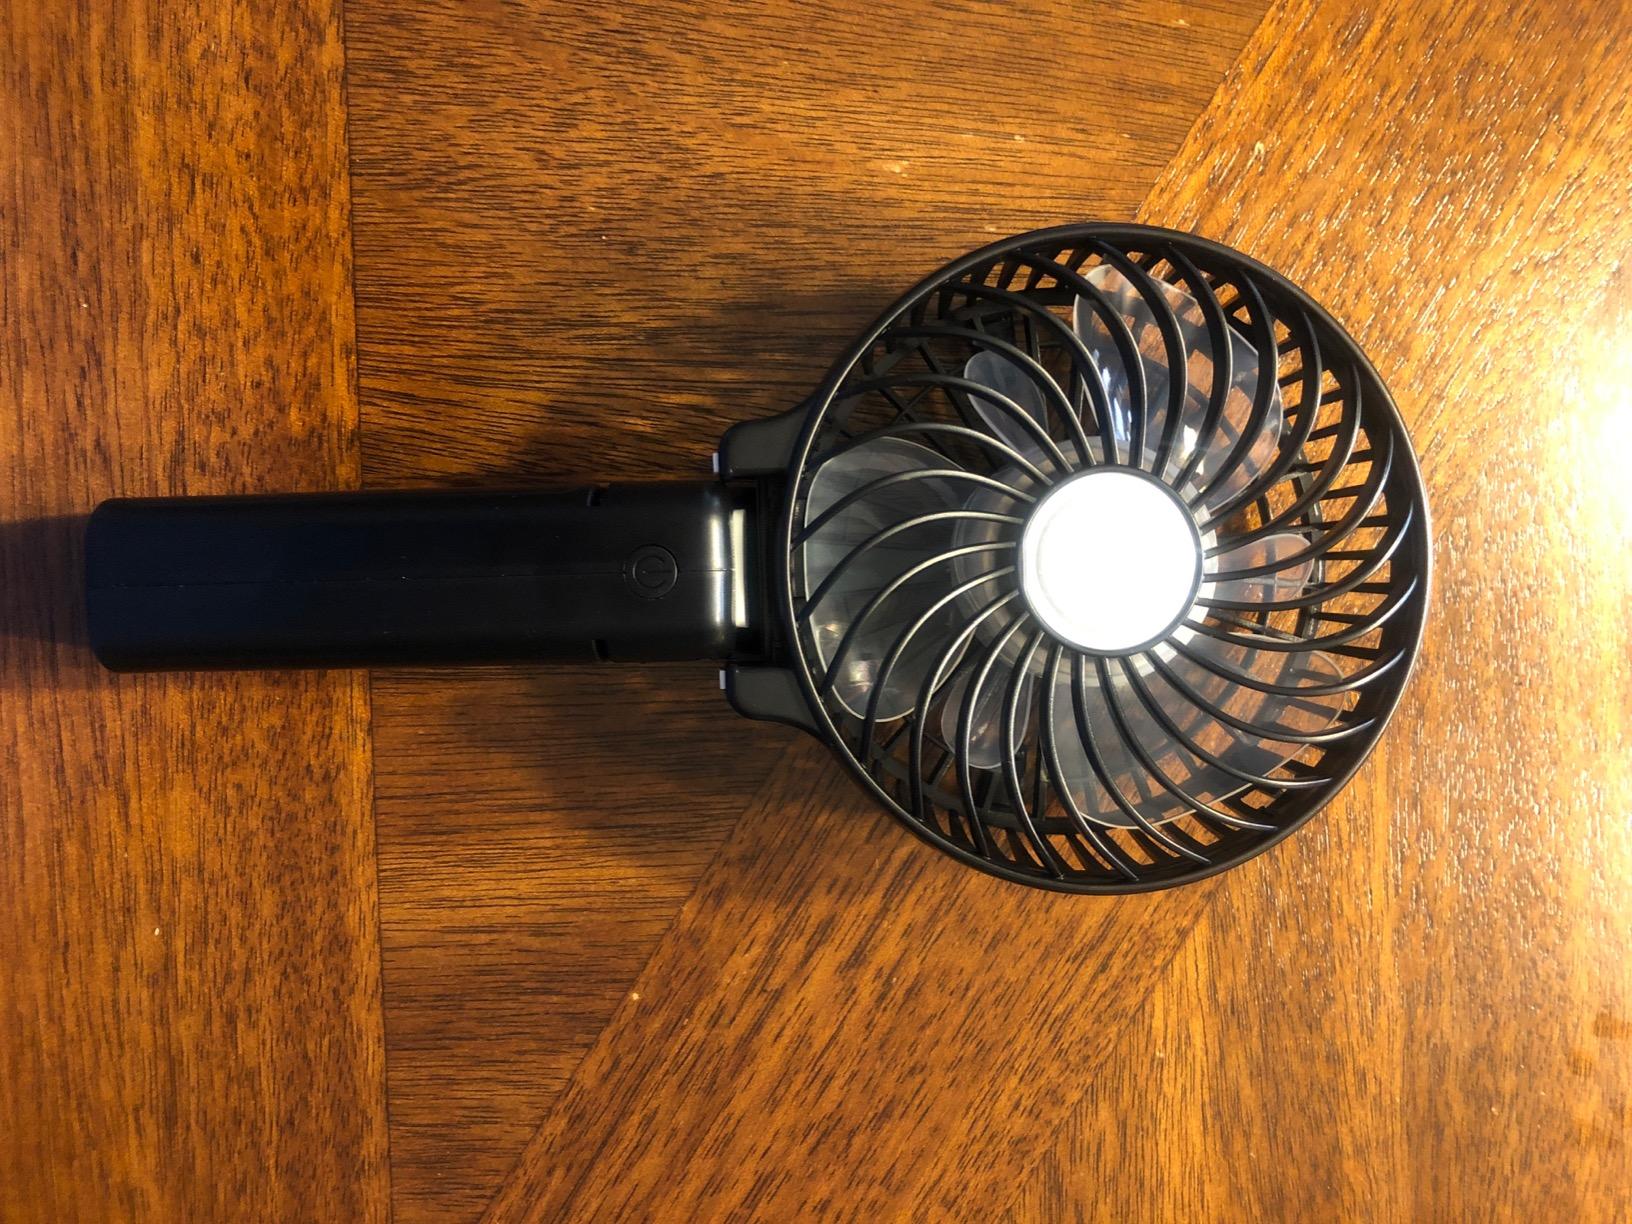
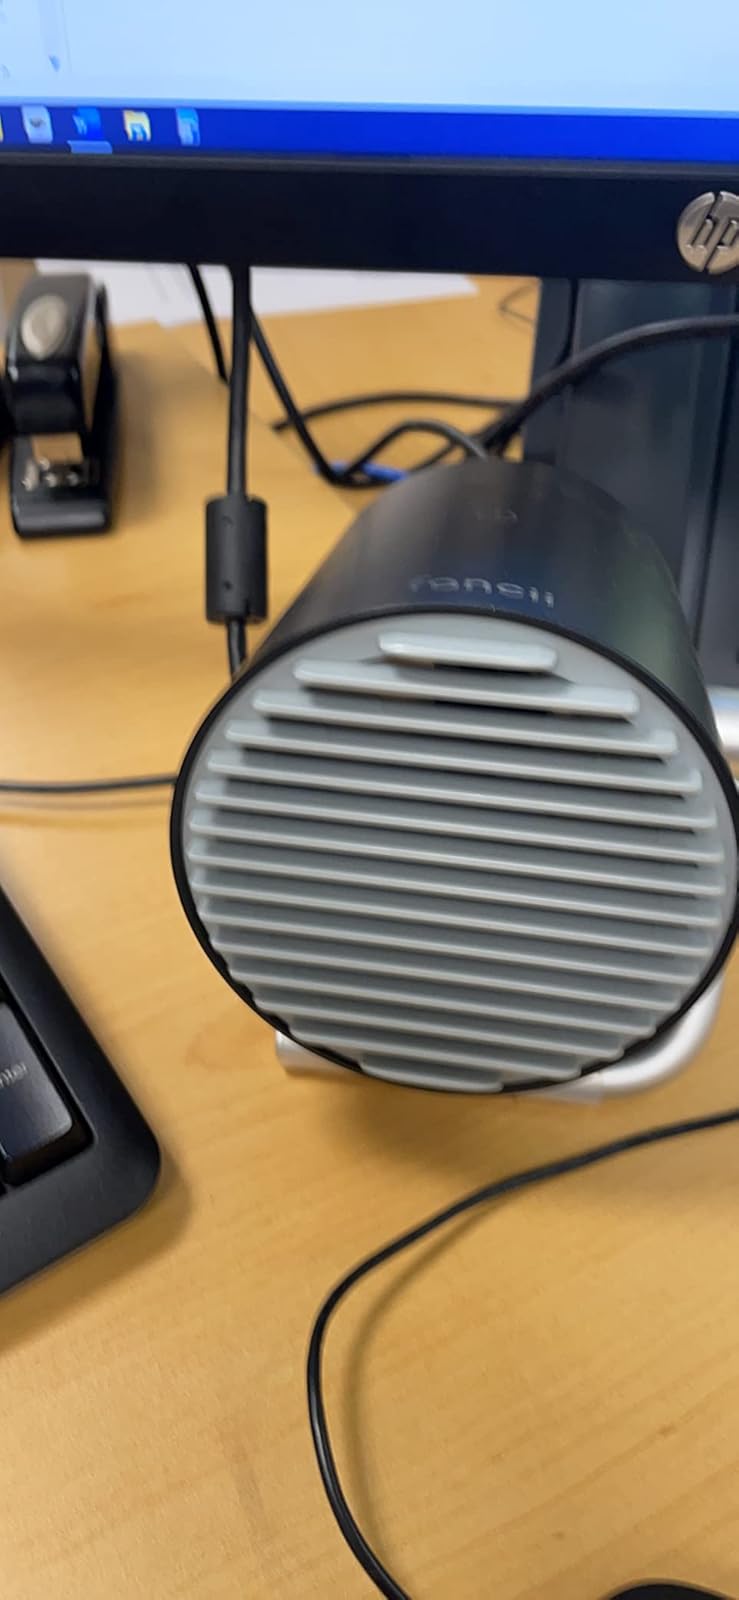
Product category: fan
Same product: no